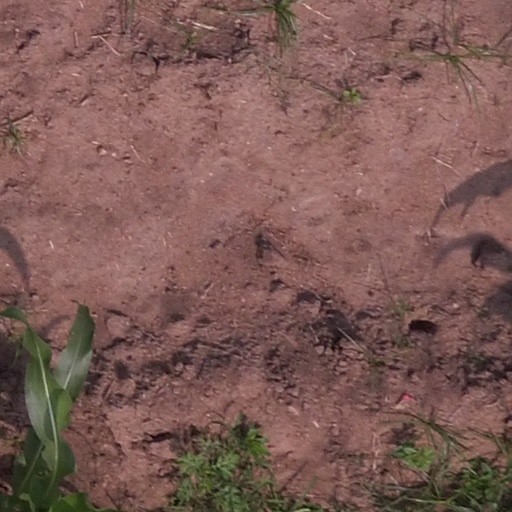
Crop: maize; corn